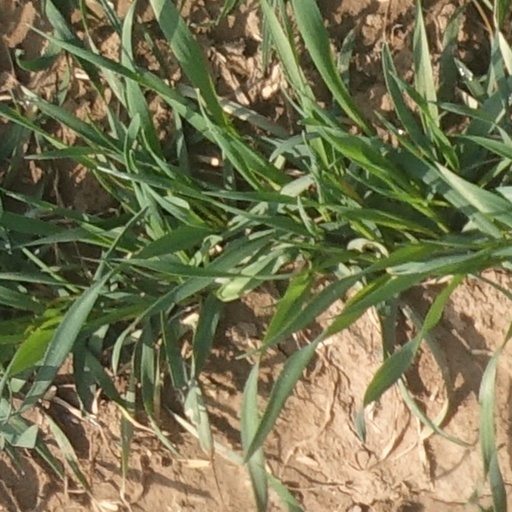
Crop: wheat